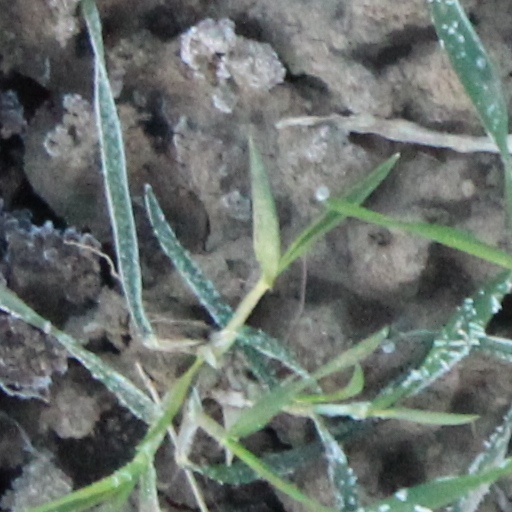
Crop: wheat